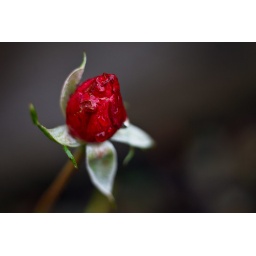
A red dot in the gray winter